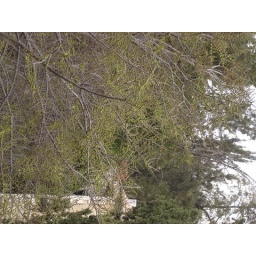
The tree outside in our yard turns green after having been bare for the winter